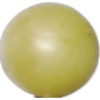
Label: Grape White 2